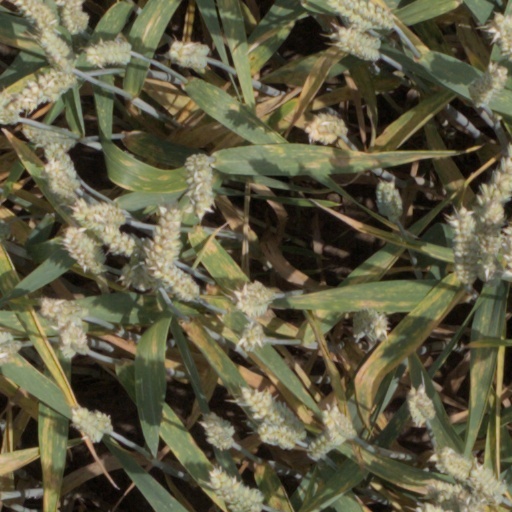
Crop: wheat